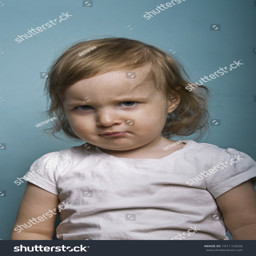
portrait of a little girl with golden hair bending her brows , ready to burst into tears .